Sociedade Esportiva e Recreativa Caxias do Sul

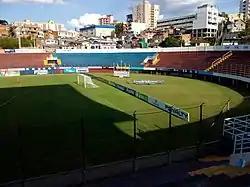
Estádio Francisco Stédile, more commonly known as the Estádio Centenário, in 2019

The club's greatest feat was the 2000 Campeonato Gaúcho title. Under Tite's leadership, the club was able to qualify for the finals, reaching ahead of traditional Rio Grande do Sul powerhouse and frequent finalist Internacional, where they defeated a Grêmio with Ronaldinho 3–0 at Estádio Centenário. At the away game in Grêmio's home at the Olímpico Monumental, Caxias tied the game 0–0 and was able to secure the title, the first of its history. This was a remarkable underdog victory, as the title has been won by the Grenal duo since 1954, with only Caxias' rivals Juventude having conquered the title in 1998. This successful campaign also helped launch Tite's career, at the time an unknown manager.